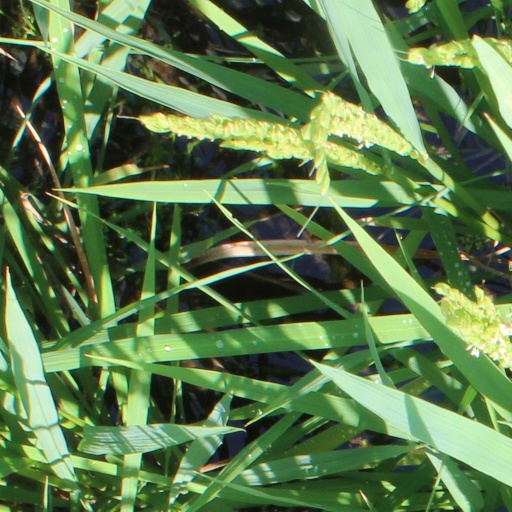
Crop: rice